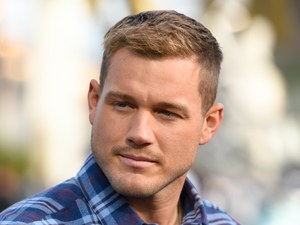
Gender: men